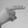
ASL letter: H